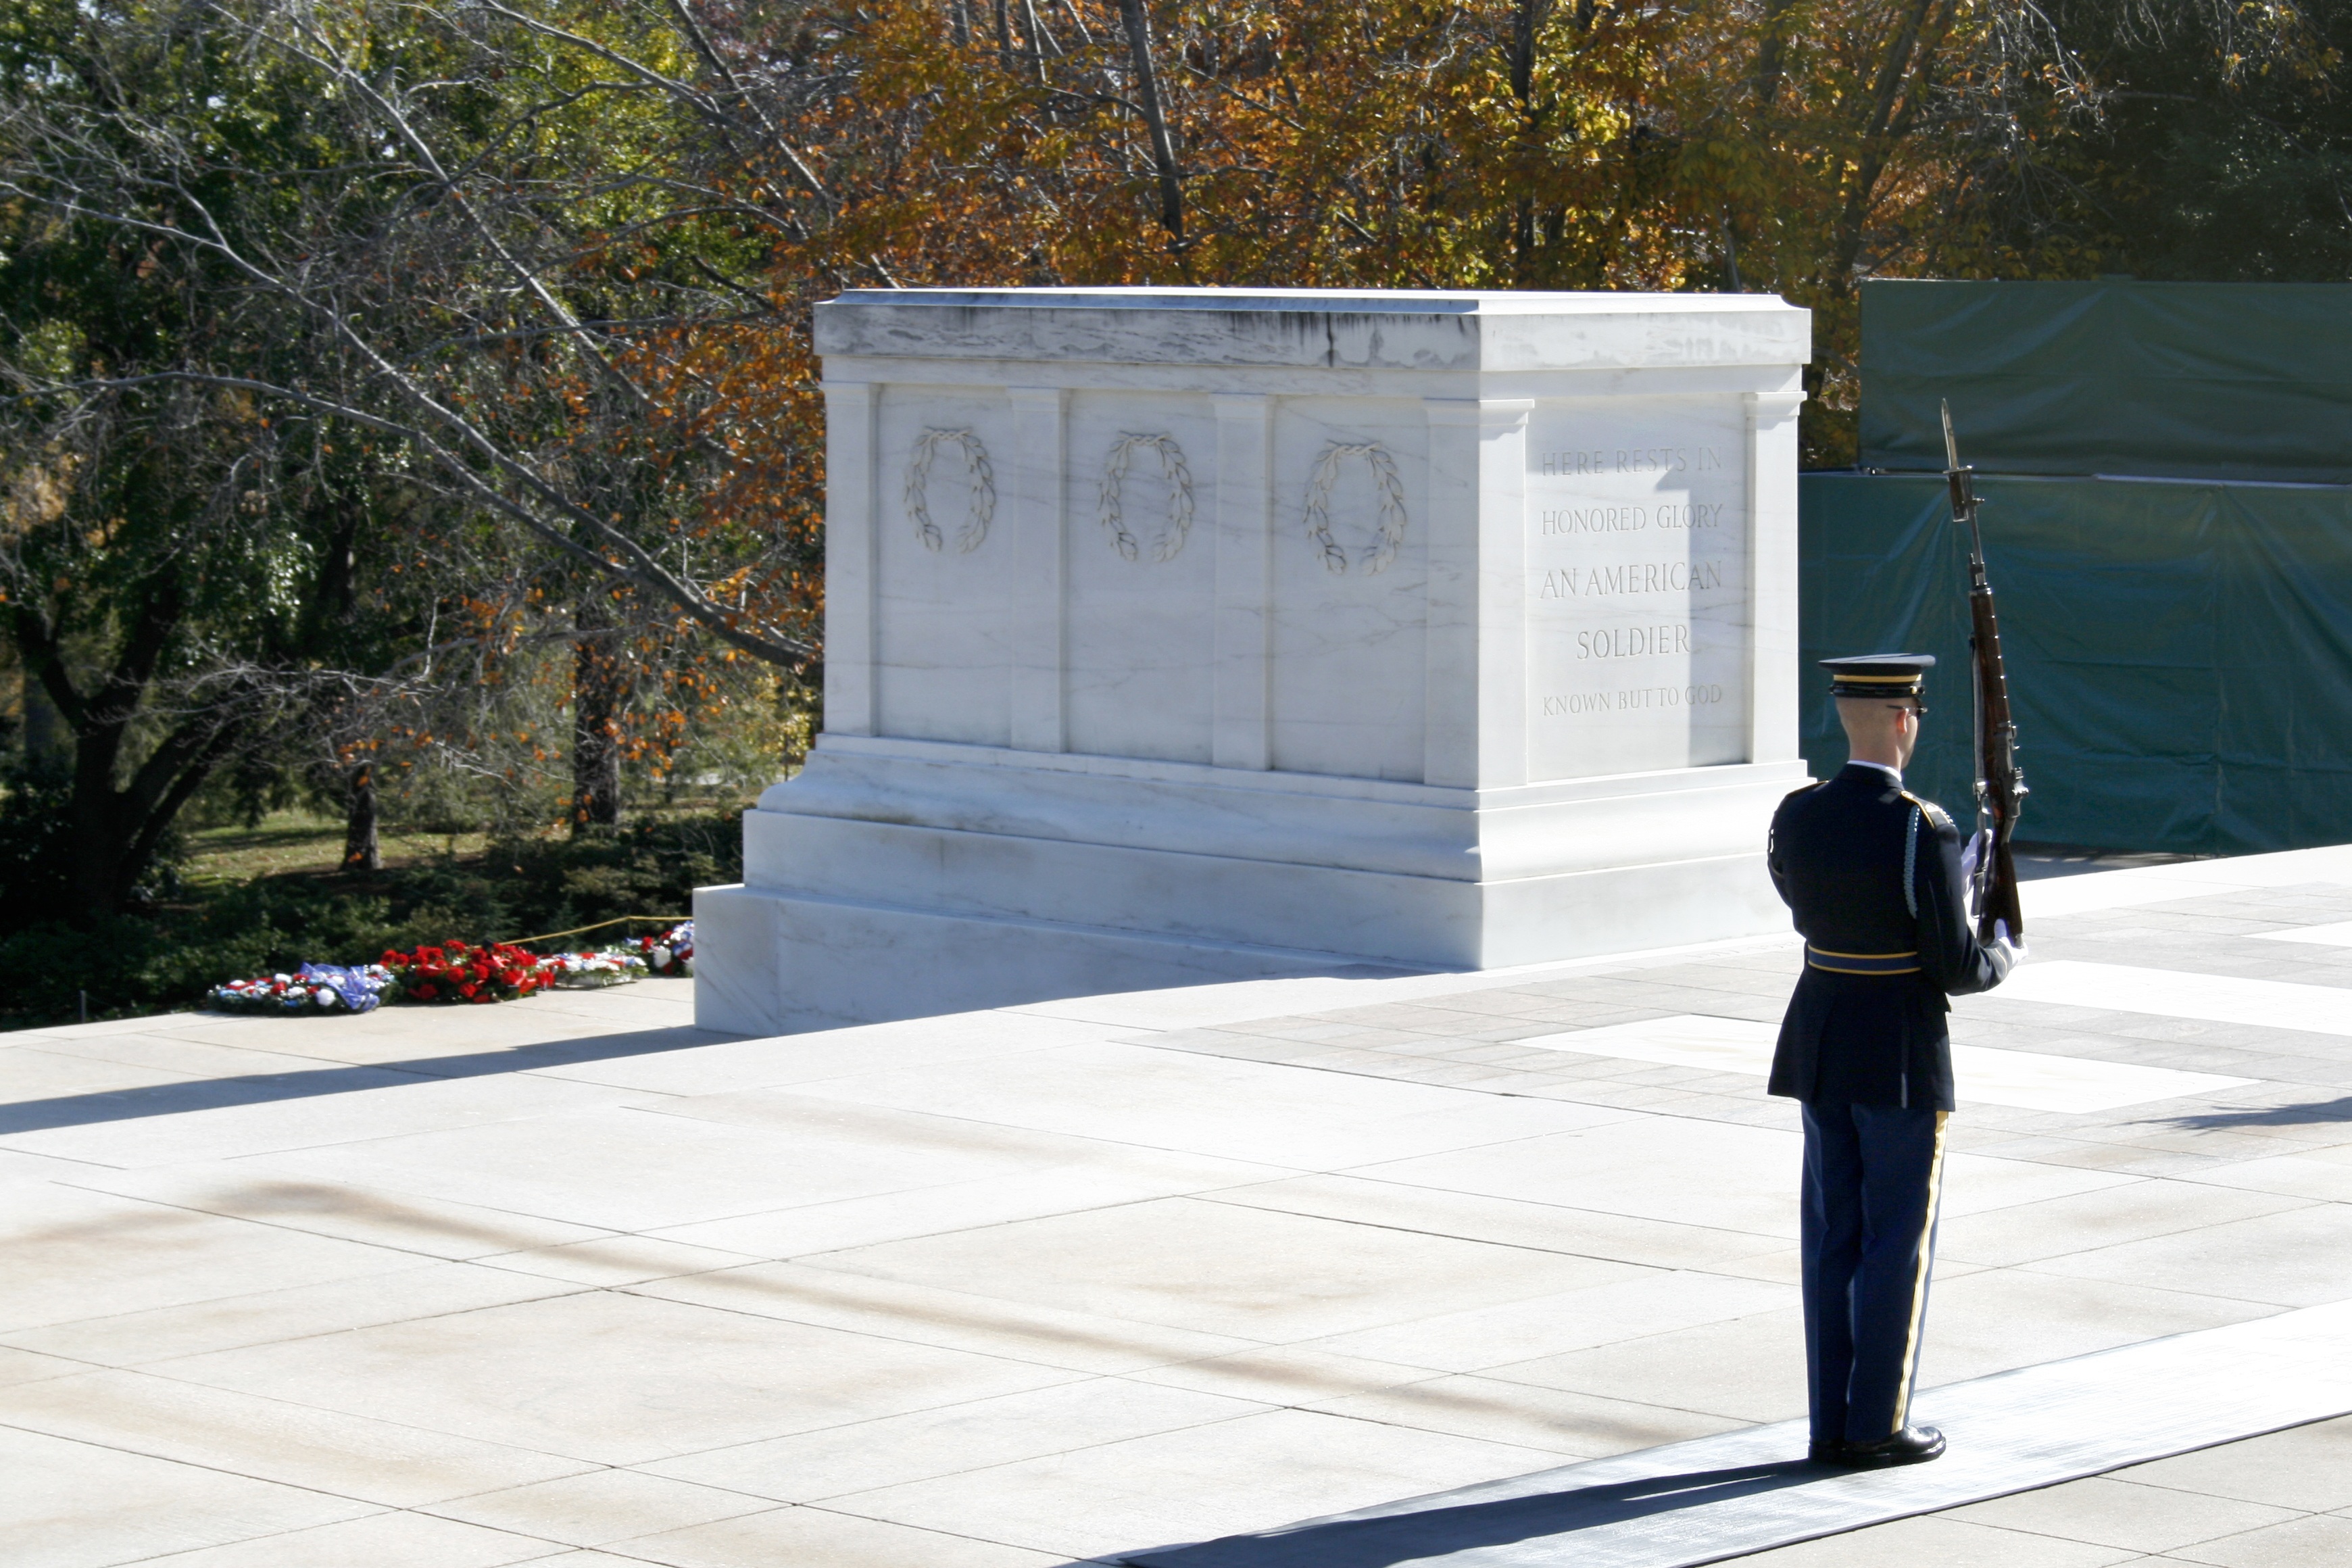
monument, statue, army, sculpture, memorial, war, art, marble, tomb, virginia, arlington, arlington national cemetery, tomb of the unknown soldier, tomb of the unknowns, tomb guard